Minas Gerais

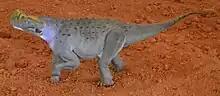
"Maxakalisaurus"

The discovery of the "Maxakalisaurus topai" (Dinoprata) fossils was a significant paleontological find. The fossil is a genus of titanosaurid dinosaur found 45 kilometers (28 mi) from the city of Prata, in the state of Minas Gerais in 1998. It was closely related to "Saltasaurus", a sauropod considered unusual because it had evolved apparently defensive traits, including bony plates on its skin and vertical plates along its spine; such osteoderms have also been found for Maxakalisaurus. The genus name is derived from the tribe of the Maxakali.